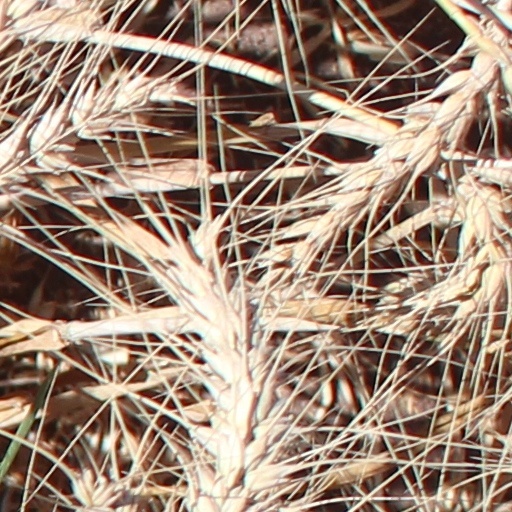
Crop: wheat